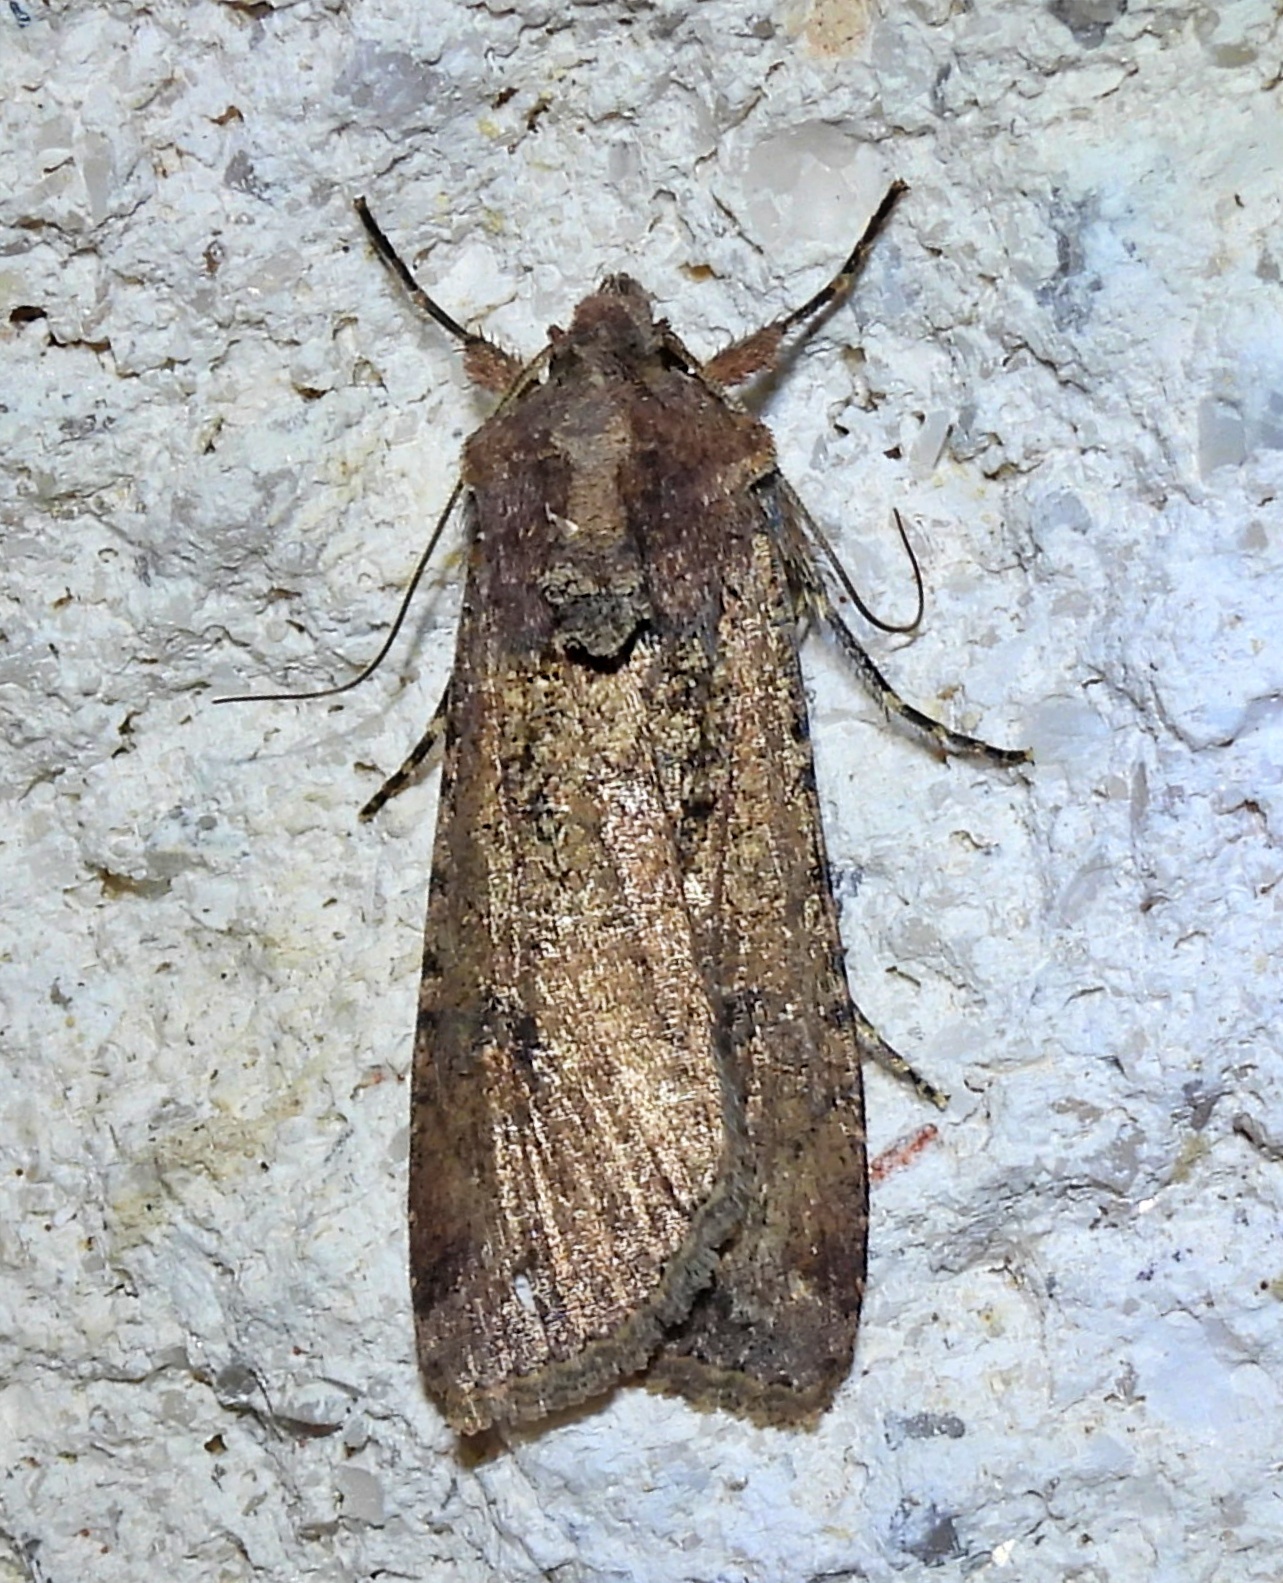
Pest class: cutworms